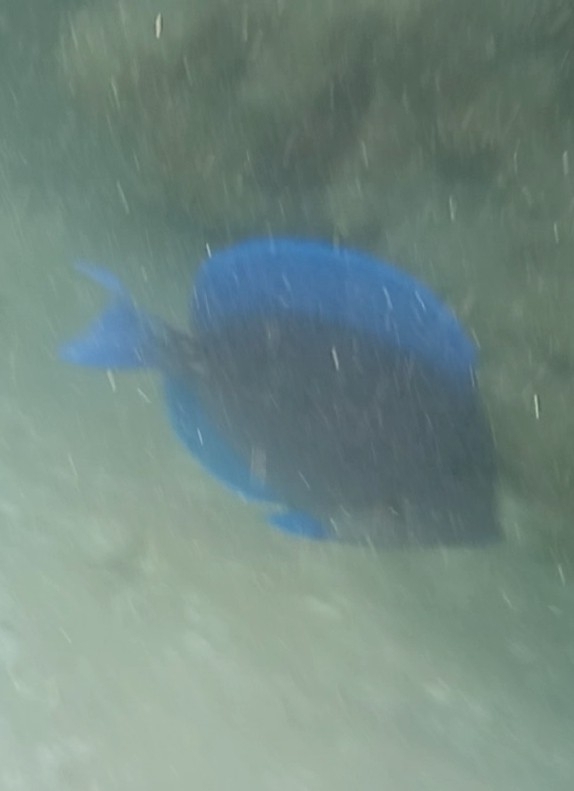
Acanthurus coeruleus (Atlantic Blue Tang)